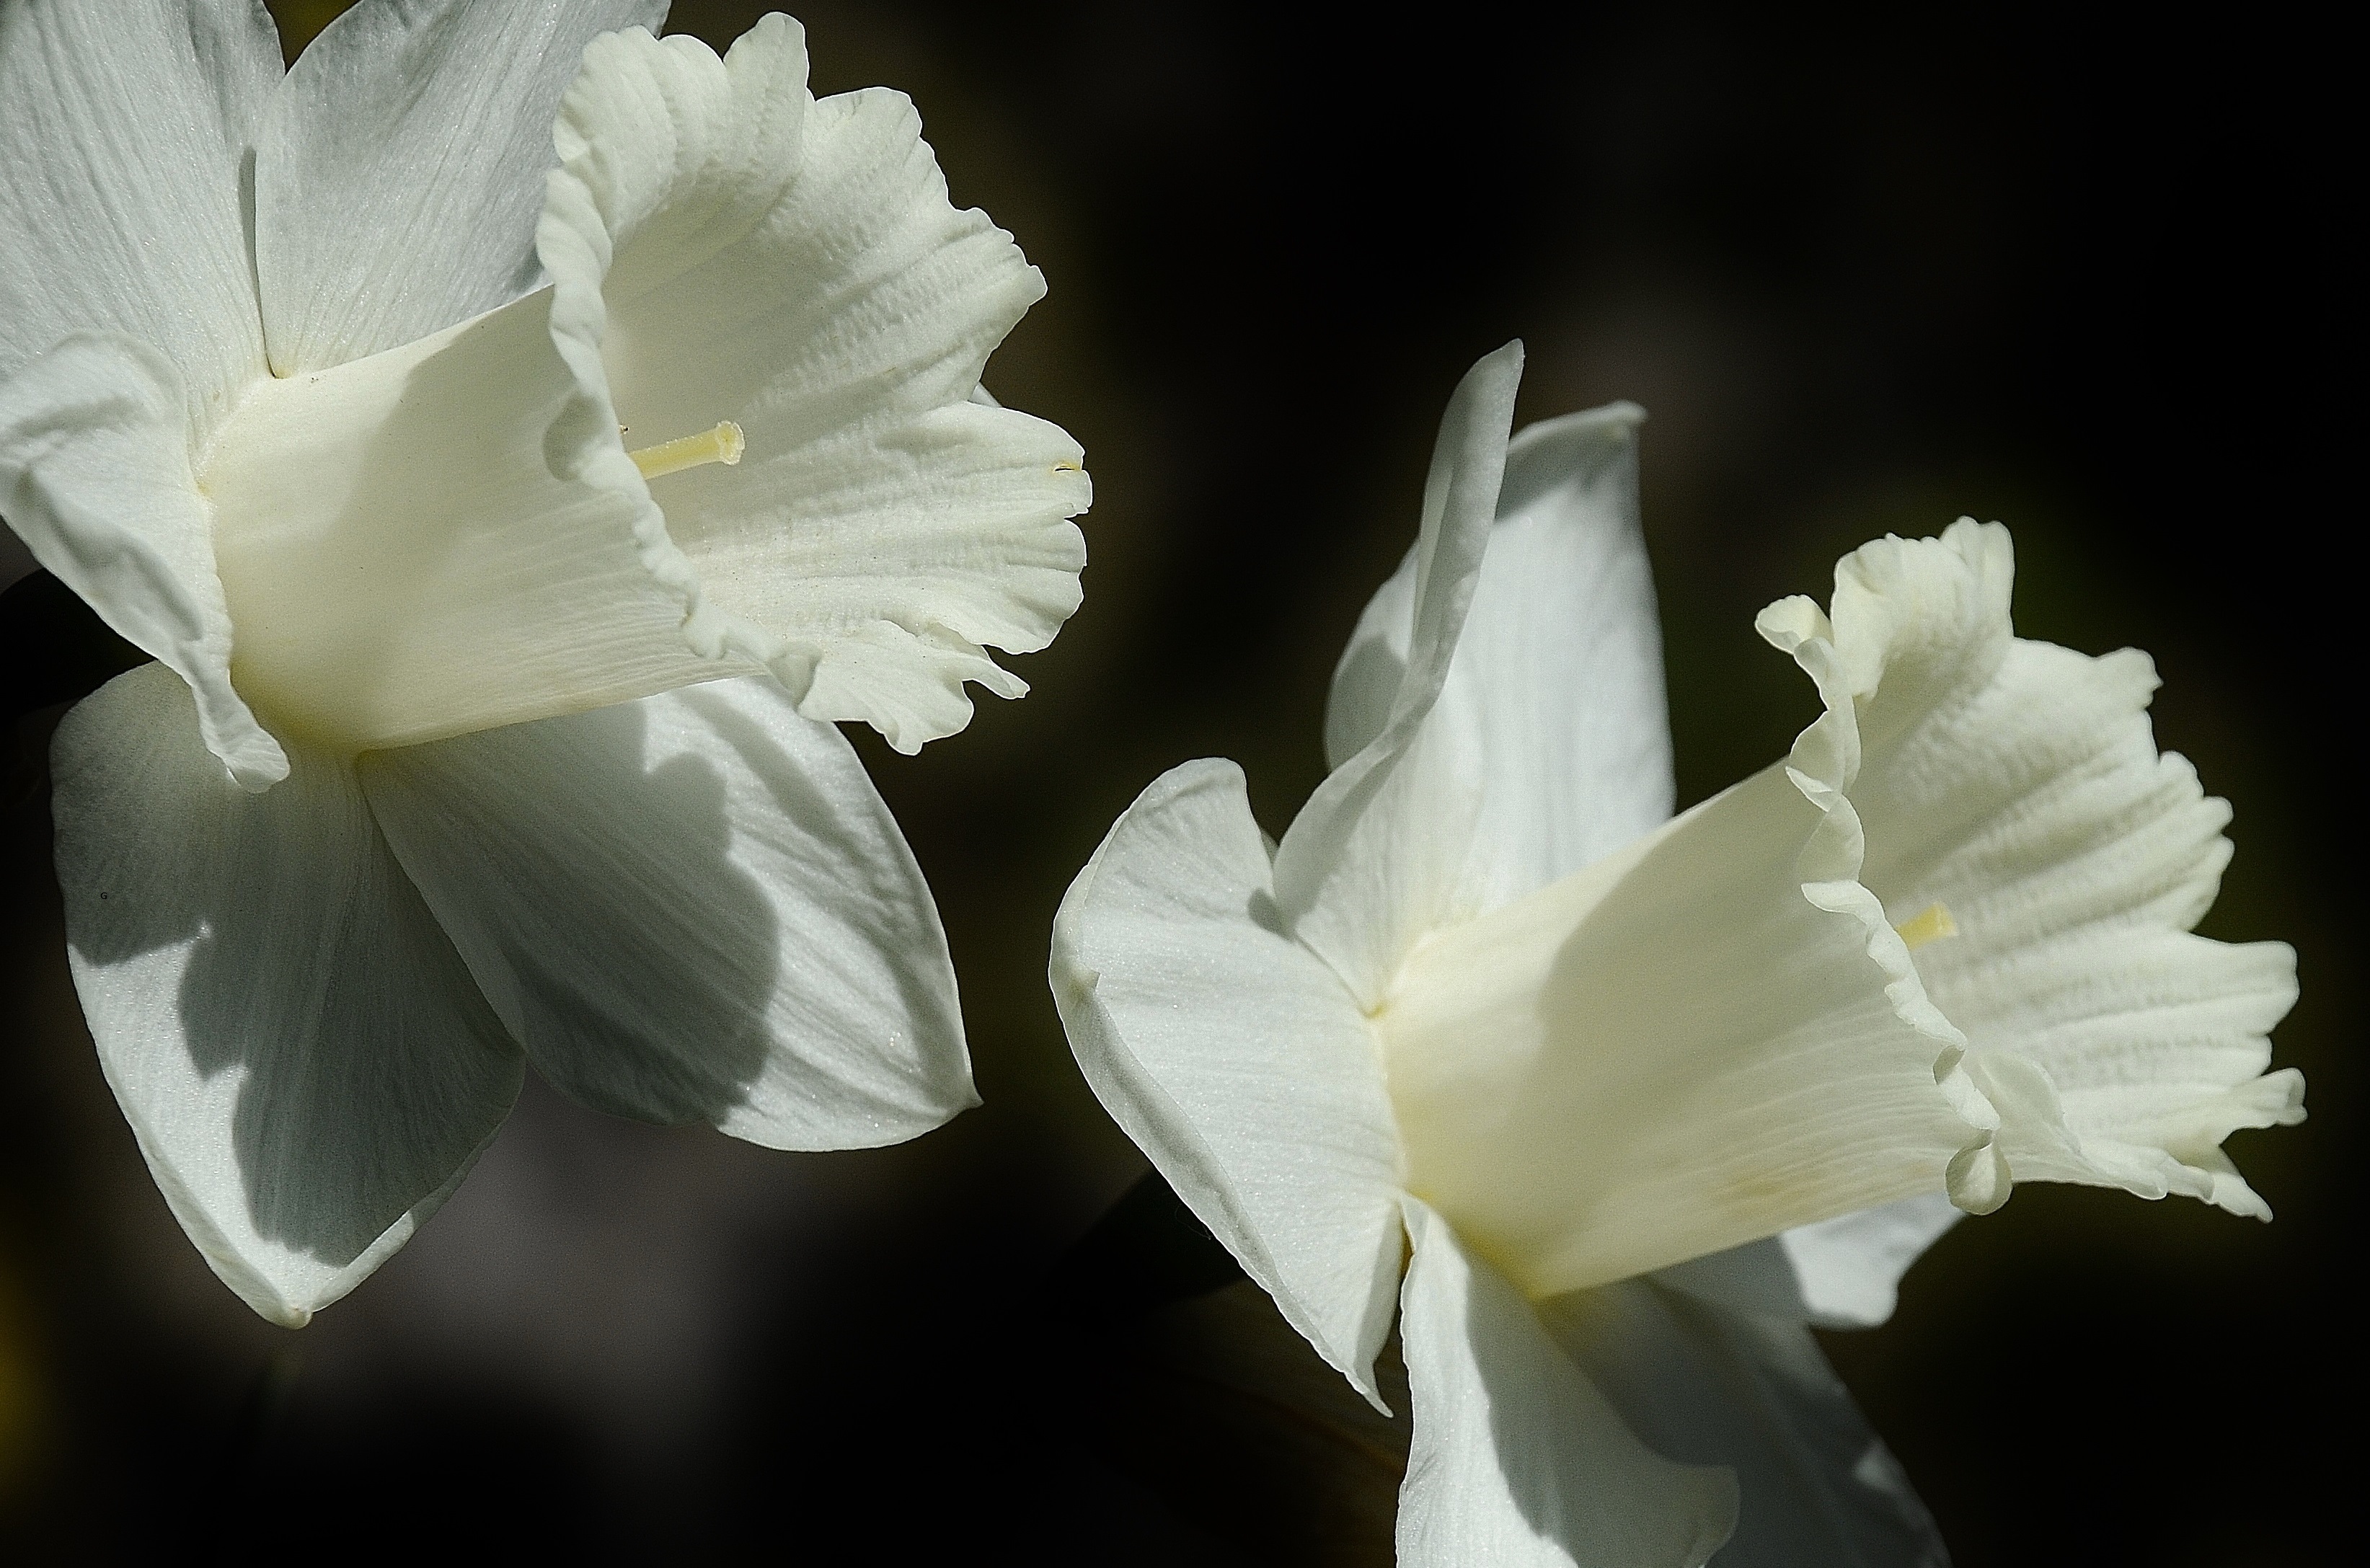
blossom, plant, white, photography, flower, petal, bloom, spring, botany, yellow, daffodil, flora, close up, macro photography, flowering plant, easter lily, lilium longiflorum, plant stem, land plant